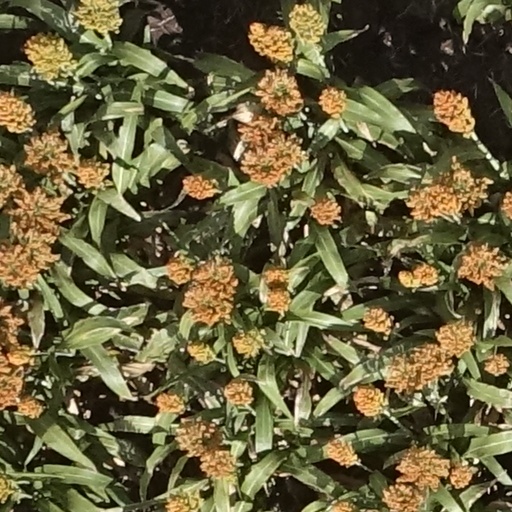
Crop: sorghum